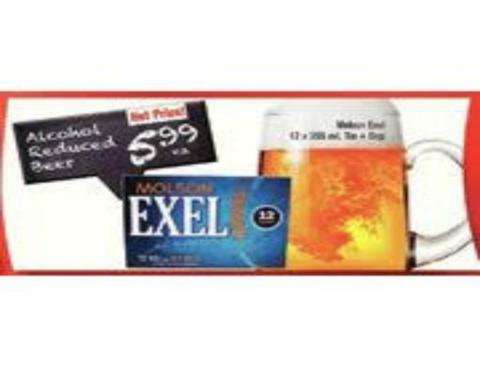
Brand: molson exel
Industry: Food